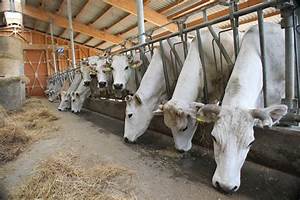
Label: mucca